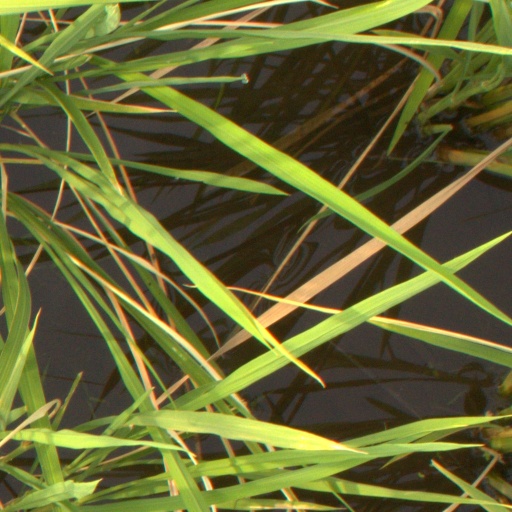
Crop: rice